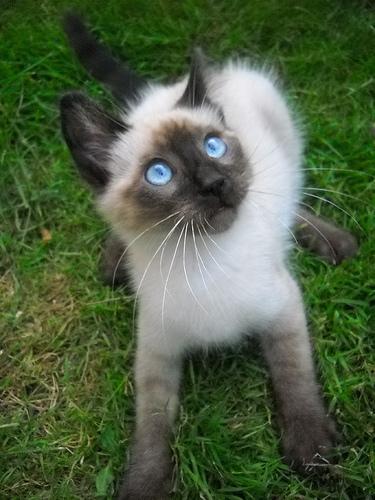
Breed: Siamese